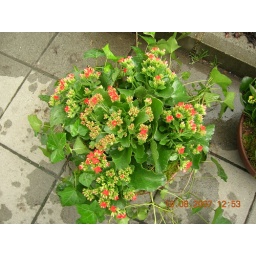
One of my 1st Flower pot arrangements - in red color